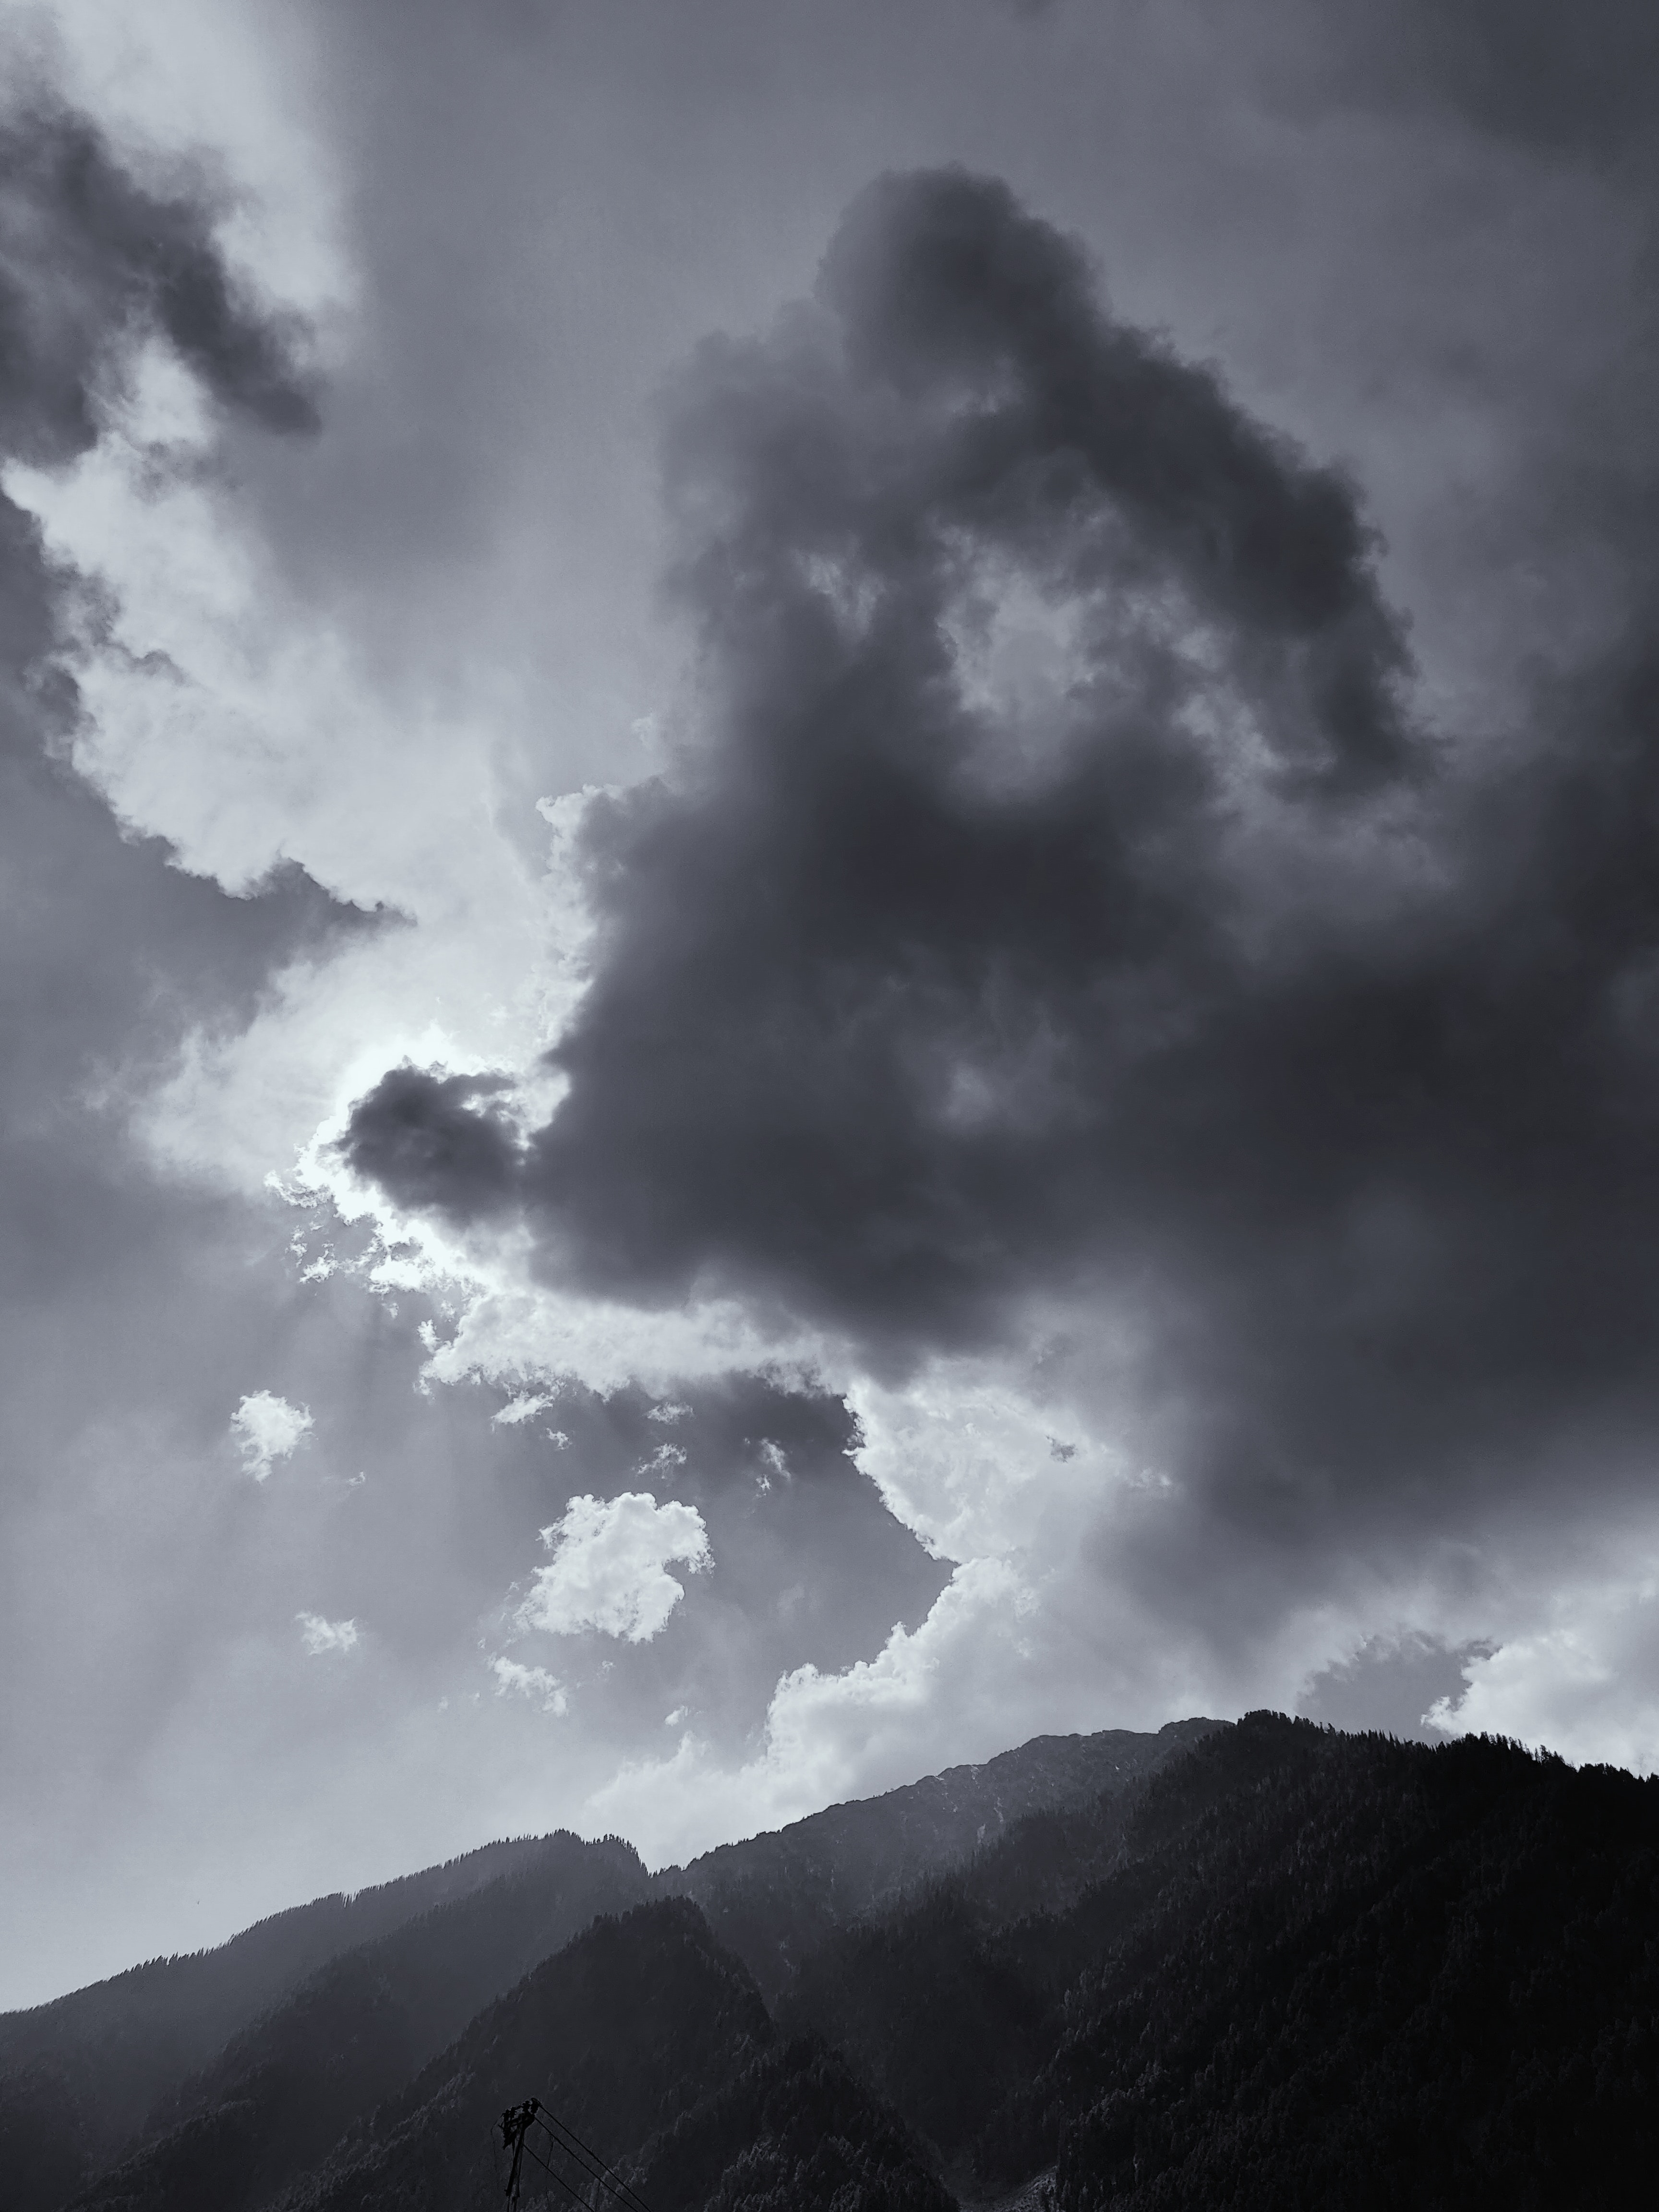
sky, cloud, white, black, atmospheric phenomenon, atmosphere, black and white, monochrome photography, cumulus, geological phenomenon, monochrome, landscape, highland, mountain, tree, horizon, meteorological phenomenon, hill, photography, evening, sunlight, fell, darkness, mountain range, stock photography, world, ridge, style